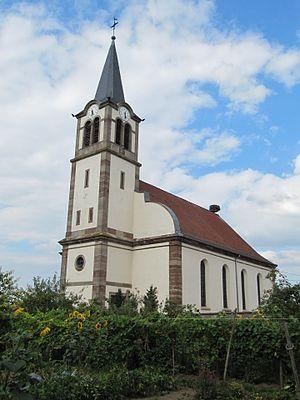
Lupstein, église Saint-Quentin
Lupstein est une commune française située dans le département du Bas-Rhin, en région Grand Est.